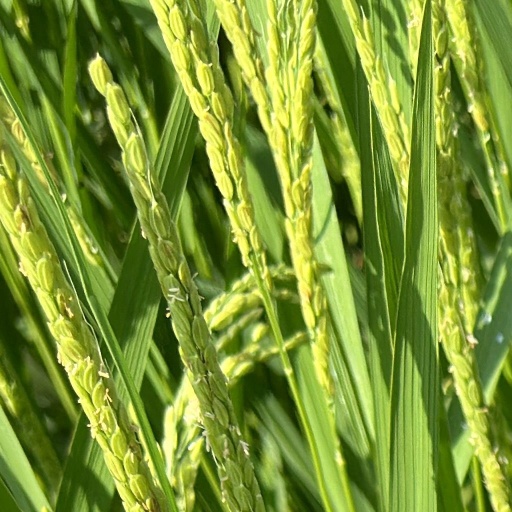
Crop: rice